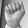
ASL letter: A